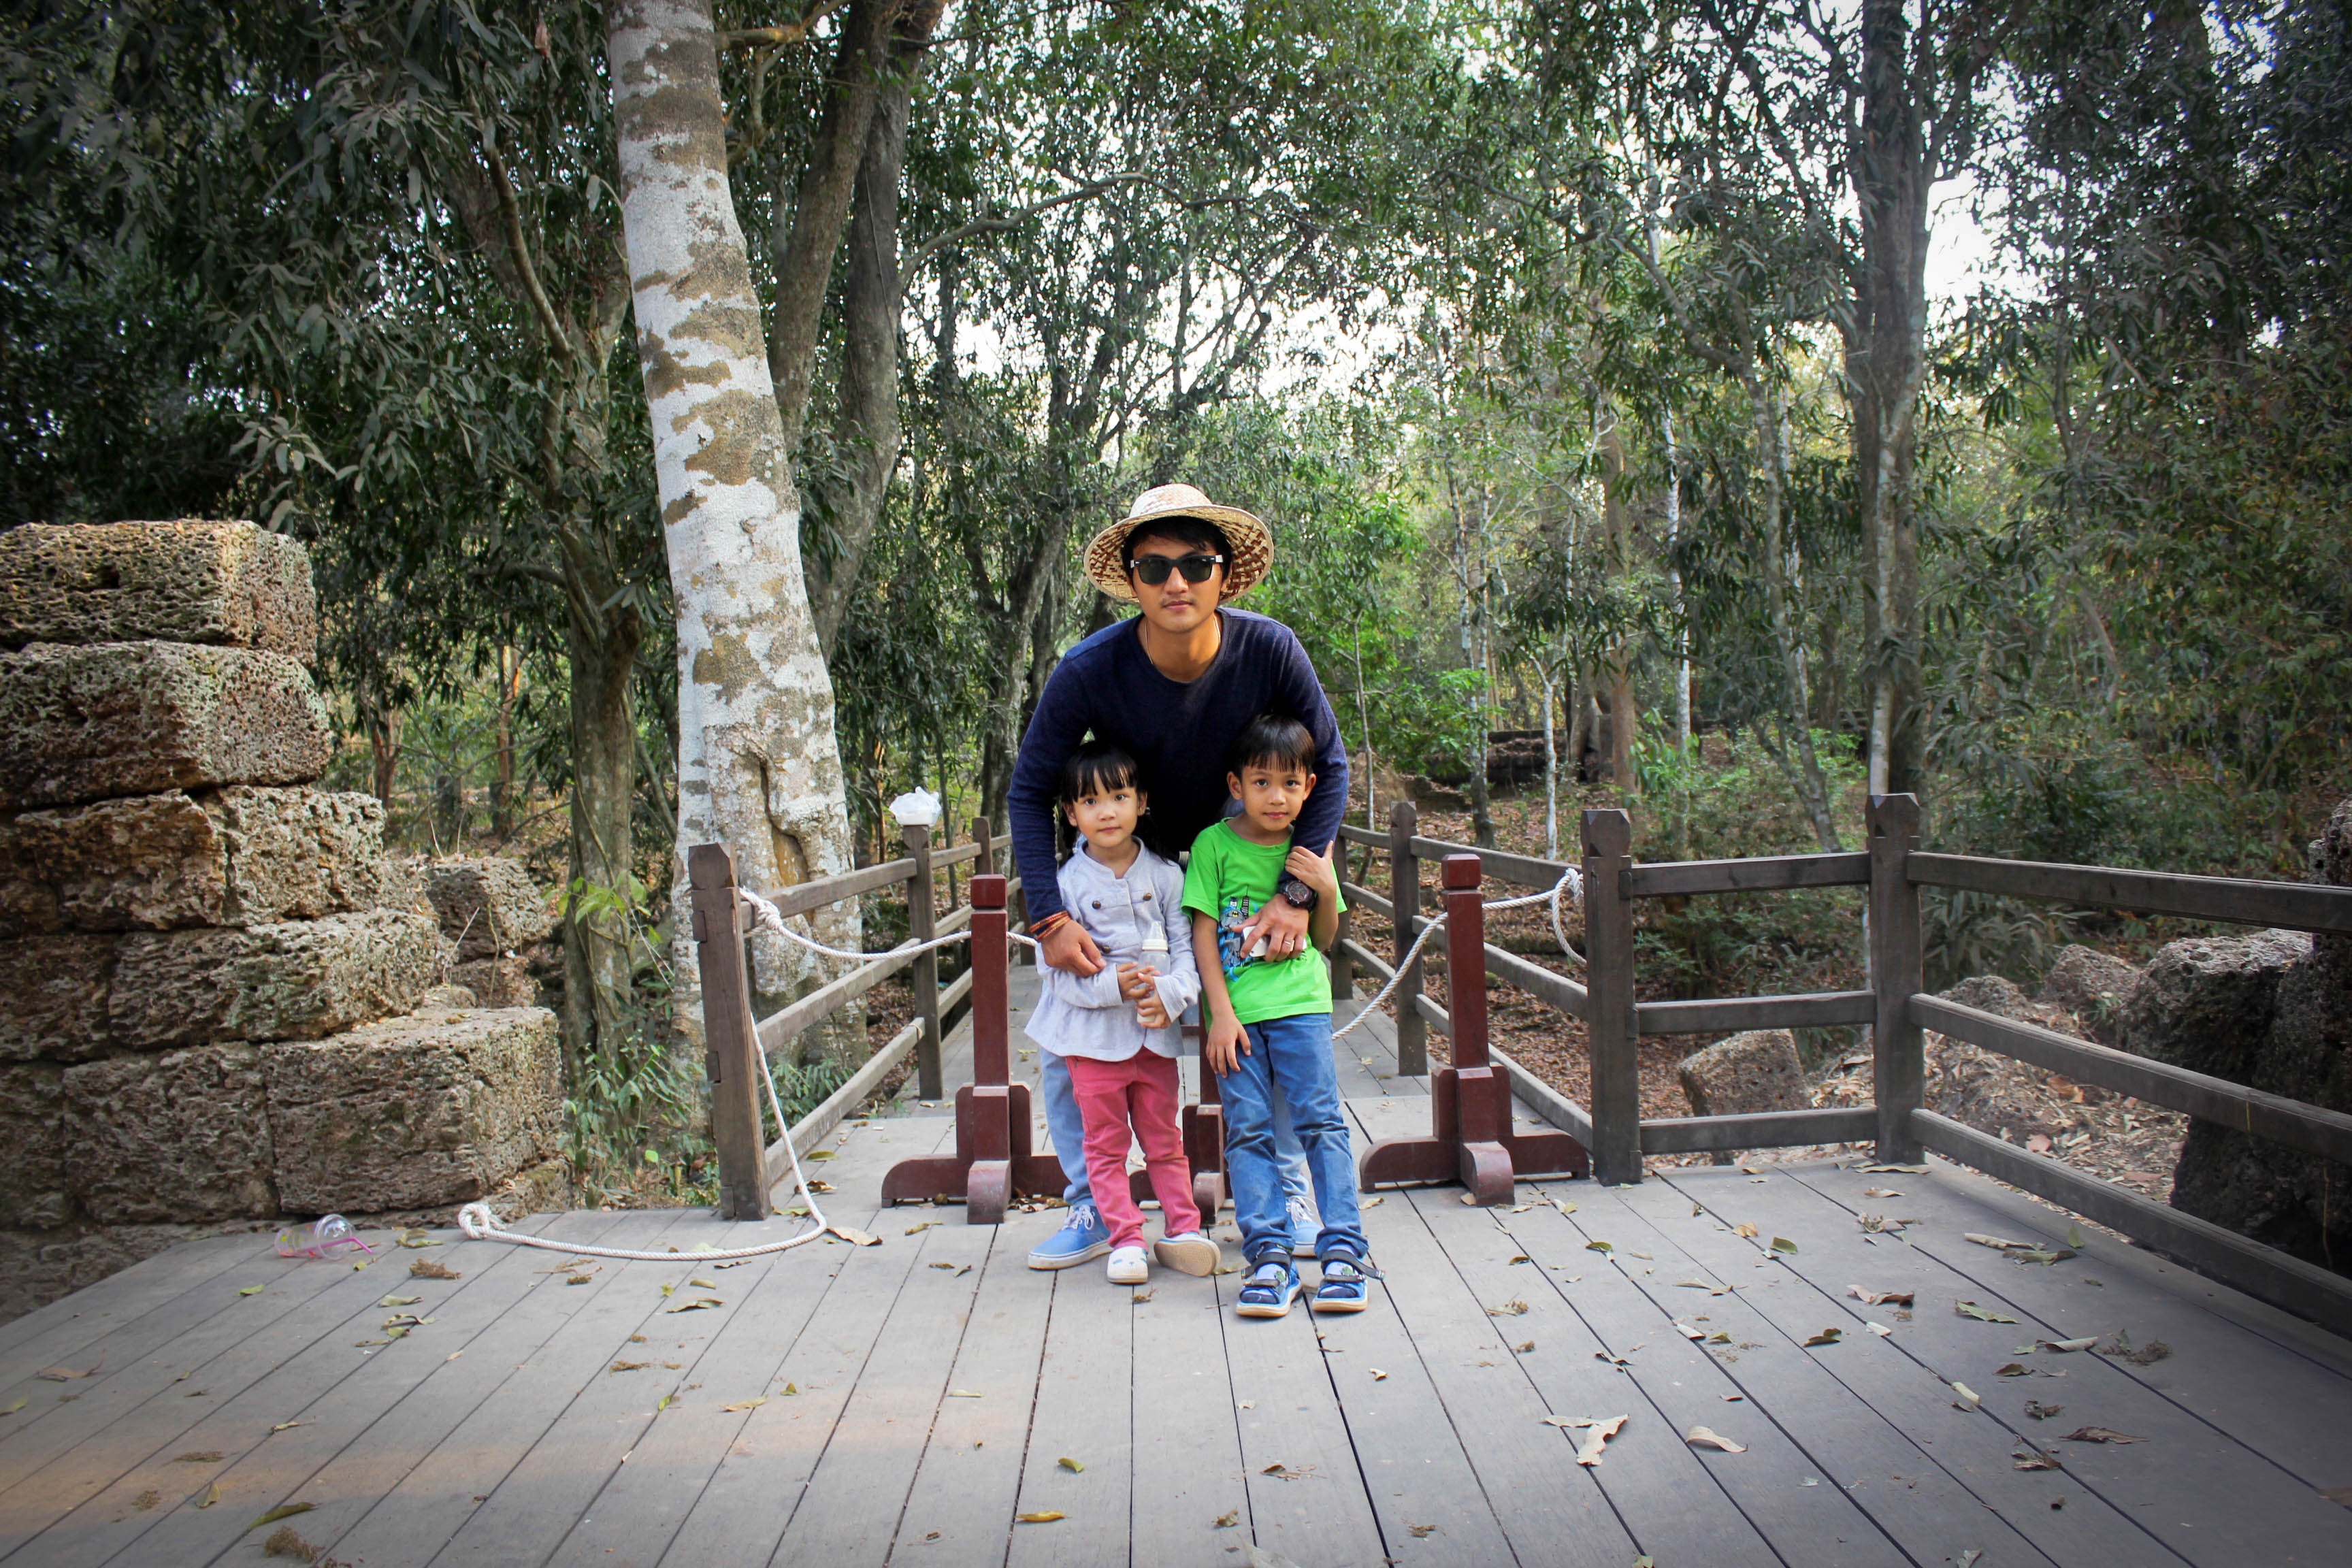
people